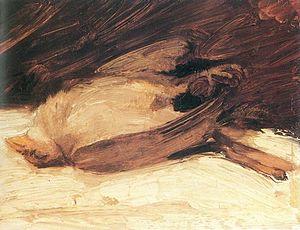
Bernhard Koehler, né le 7 novembre 1849 à Berlin et mort le 30 mars 1927 à Berlin, est un industriel allemand et collectionneur d'art.